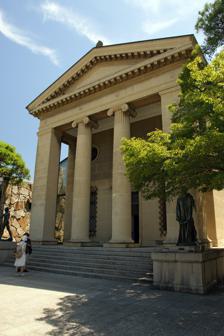
Building: Ohara Museum of Art
Country: Japan
Year built: 1930
Museum in Japan Ohara Museum of Art Ōhara Art Museum Interactive fullscreen map Location Kurashiki , Japan Coordinates 34°35′46.14″N 133°46′14.41″E / 34.5961500°N 133.7706694°E / 34.5961500; 133.7706694 The Ohara Museum of Art ( 大原美術館 , Ōhara Bijutsukan ) in Kurashiki was the first collection of Western art to be permanently exhibited in Japan. The museum opened in 1930 and originally consisted almost entirely of French paintings and sculptures of the 19th and 20th centuries. The collection has now expanded to include paintings of the Italian Renaissance and of the Dutch and Flemish 17th century. Well-known American and Italian artists of the 20th century are also included in the collection. The basis of the collection was formed by Ōhara Magosaburō on the advice of the Japanese painter Kojima Torajirō (1881–1929) and the French artist Edmond Aman-Jean (1860–1935). In 1961 a wing was added for acquired Japanese paintings of the first half of the 20th century: Fujishima Takeji , Aoki Shigeru , Kishida Ryūsei , Koide Tarushige and others. In the same year, a wing for potteries of Kawai Kanjirō , Bernard Leach , Hamada Shōji , Tomimoto Kenkichi and others was opened. 1963 a wing was added for the woodcuts of Munakata Shikō and dyeings of Serisawa Keisuke . Today the last two wings are combined as Crafts Wing (Kōgei-kan). 1972 the Kojima Torajirō Memorial Hall was opened at the Ivory Square of Kurashiki. Selected collection highlights Camille Pissarro Claude Monet El Greco Paul Signac Selected artists Pierre Puvis de Chavannes - Fantasy , Ohara Museum of Art El Greco ( Annunciation ) Pierre Puvis de Chavannes Camille Pissarro Edgar Degas Claude Monet ( Water Lilies ) Pierre-Auguste Renoir Paul Gauguin Giovanni Segantini Henri de Toulouse-Lautrec Amedeo Clemente Modigliani Pablo Picasso Jackson Pollock Maurice Utrillo Giorgio de Chirico Georges Rouault Pierre Soulages Henri Matisse Pierre Bonnard Jasper Johns Auguste Rodin Narashige Koide Yuzo Saeki Fujishima Takeji Ryuzaburo Umehara Sōtarō Yasui Shikō Munakata Tadanori Yokoo Access Public Transportation Take Sanyo Shinkansen to Okayama Station .  Change to Sanyo Line to Kurashiki Station .  The museum is about 15-20 min walk. External links Official website Virtual tour of the Ohara Museum of Art provided by Google Arts & Culture Media related to Ohara Museum of Art at Wikimedia Commons Authority control databases International ISNI VIAF National Germany United States Japan Australia Academics CiNii Artists ULAN People ISIL : JP-2003453 Other IdRef This article related to a museum in Japan is a stub . You can help Wikipedia by expanding it . v t e This Okayama Prefecture location article is a stub . You can help Wikipedia by expanding it . v t e